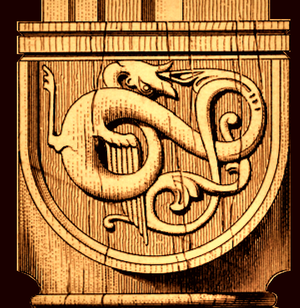
Stavkirke d'Urnes, Norvège, Chapiteau de la nef (image du domaine public (Ruprich Robert) modifiée